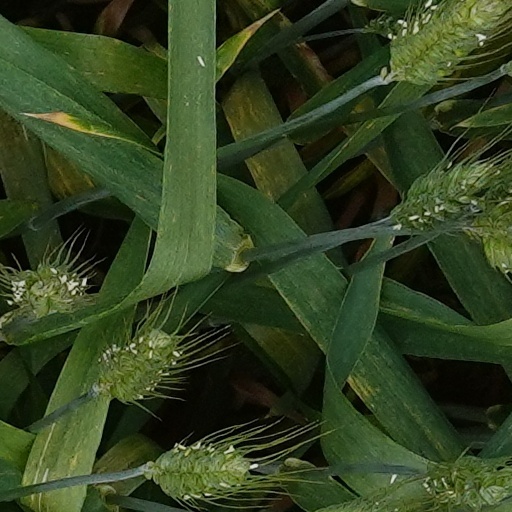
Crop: wheat